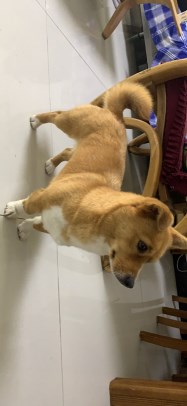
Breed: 2909-n000116-Cardigan